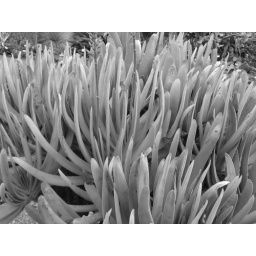
Aloe plicatilis in black and white